Fuji FA-200 Aero Subaru

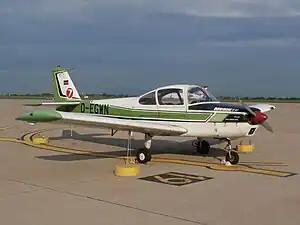
Fuji FA-200-160

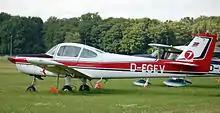
Fuji FA-200-180

The Fuji FA-200 Aero Subaru is a single-engine piston-powered monoplane built by Fuji Heavy Industries of Japan.